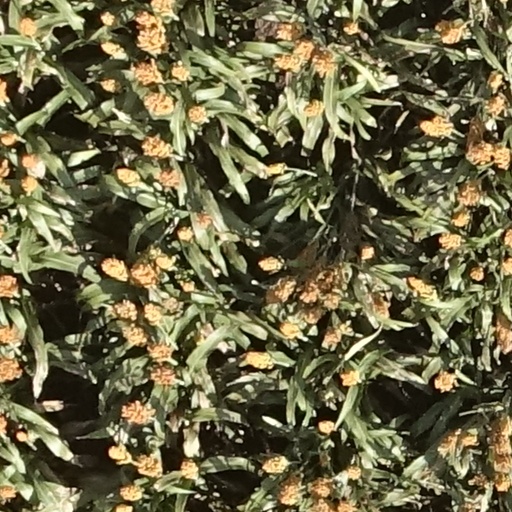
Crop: sorghum